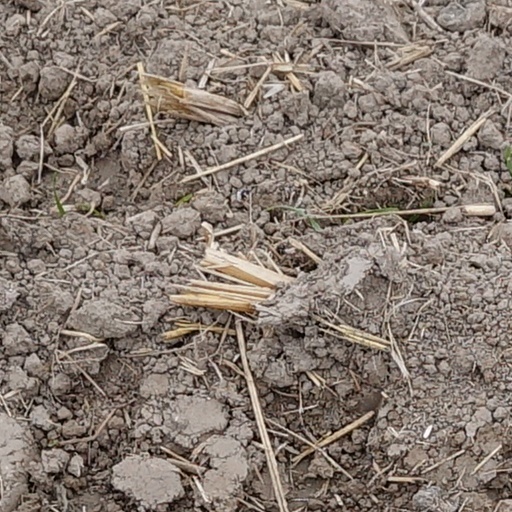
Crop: wheat